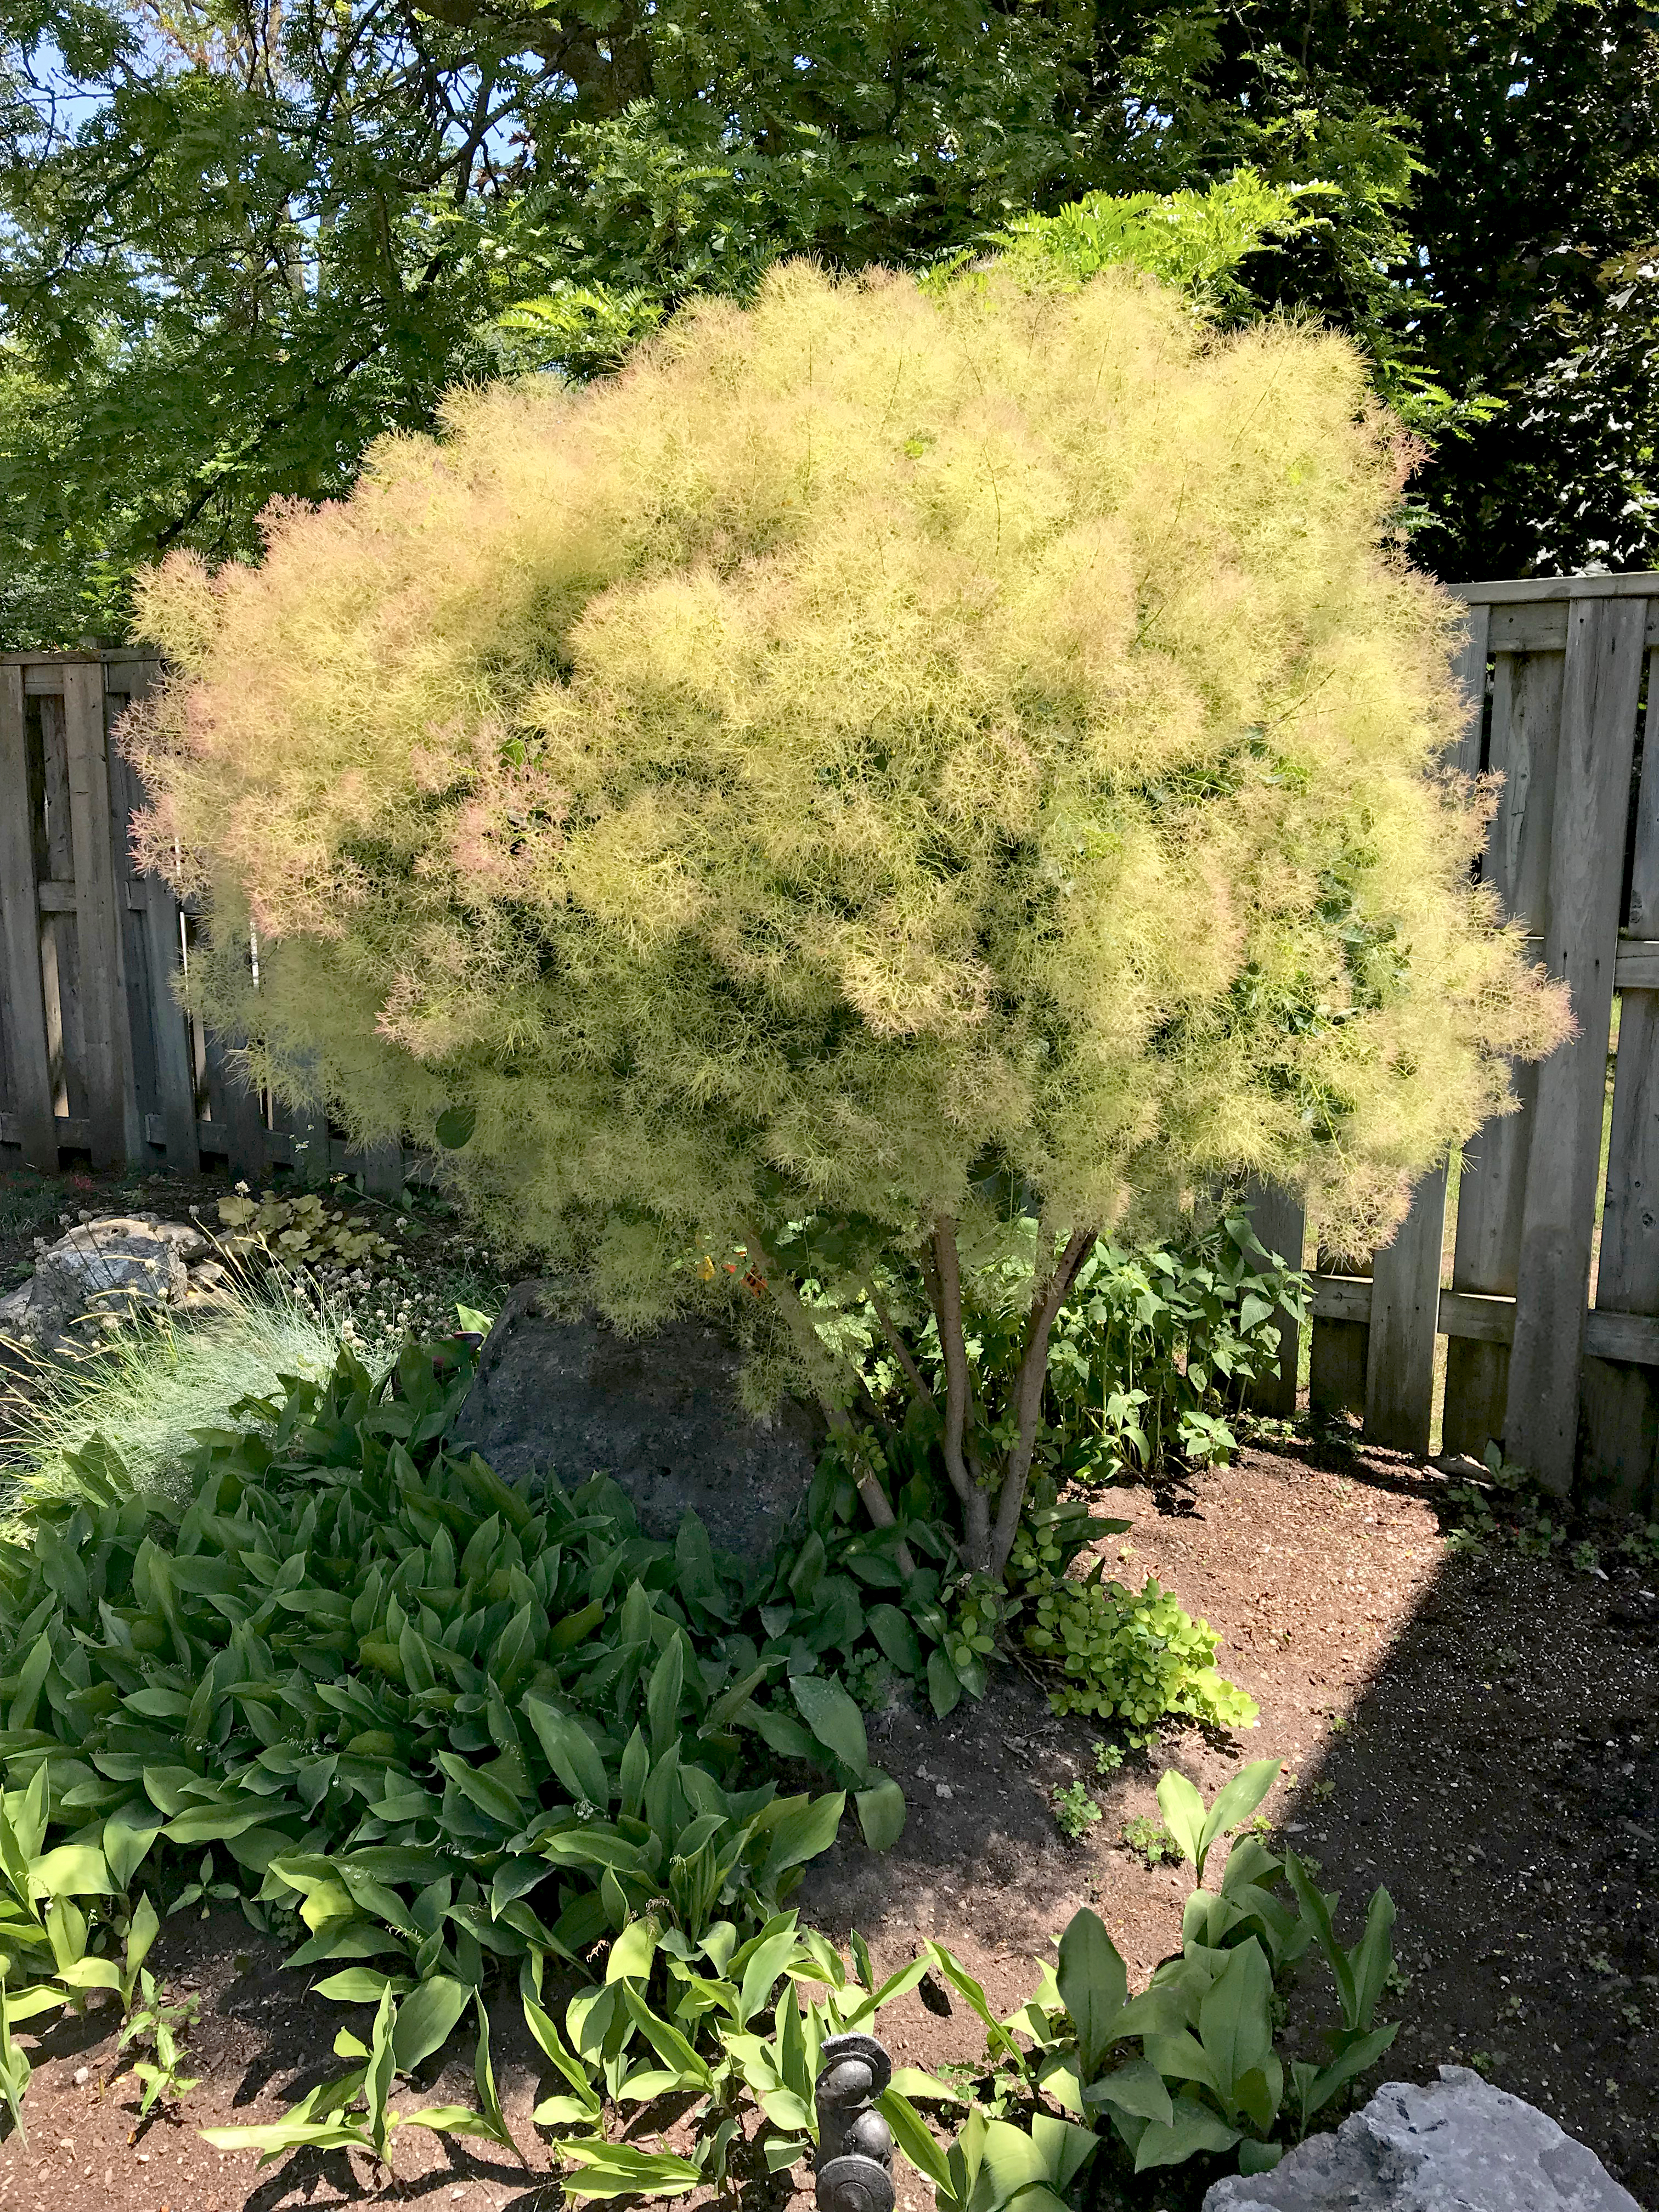
shrub, blossom, garden, herb, yard, annual plant, landscaping, backyard, home fencing, mimosa, subshrub